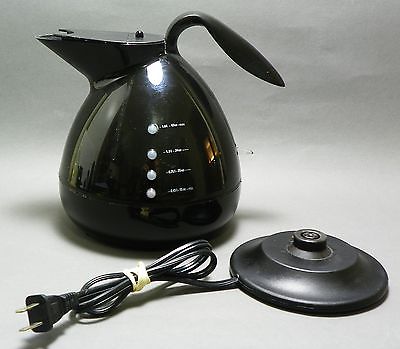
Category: kettle